Gymnasium am Ostring

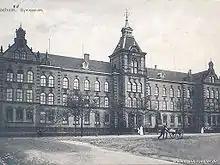
Gymnasium am Ostring in 1912

In humanities tradition, the school offered Latin, ancient Greek, and Hebrew. The school also offered English, French, modern Greek, Italian, and Spanish.